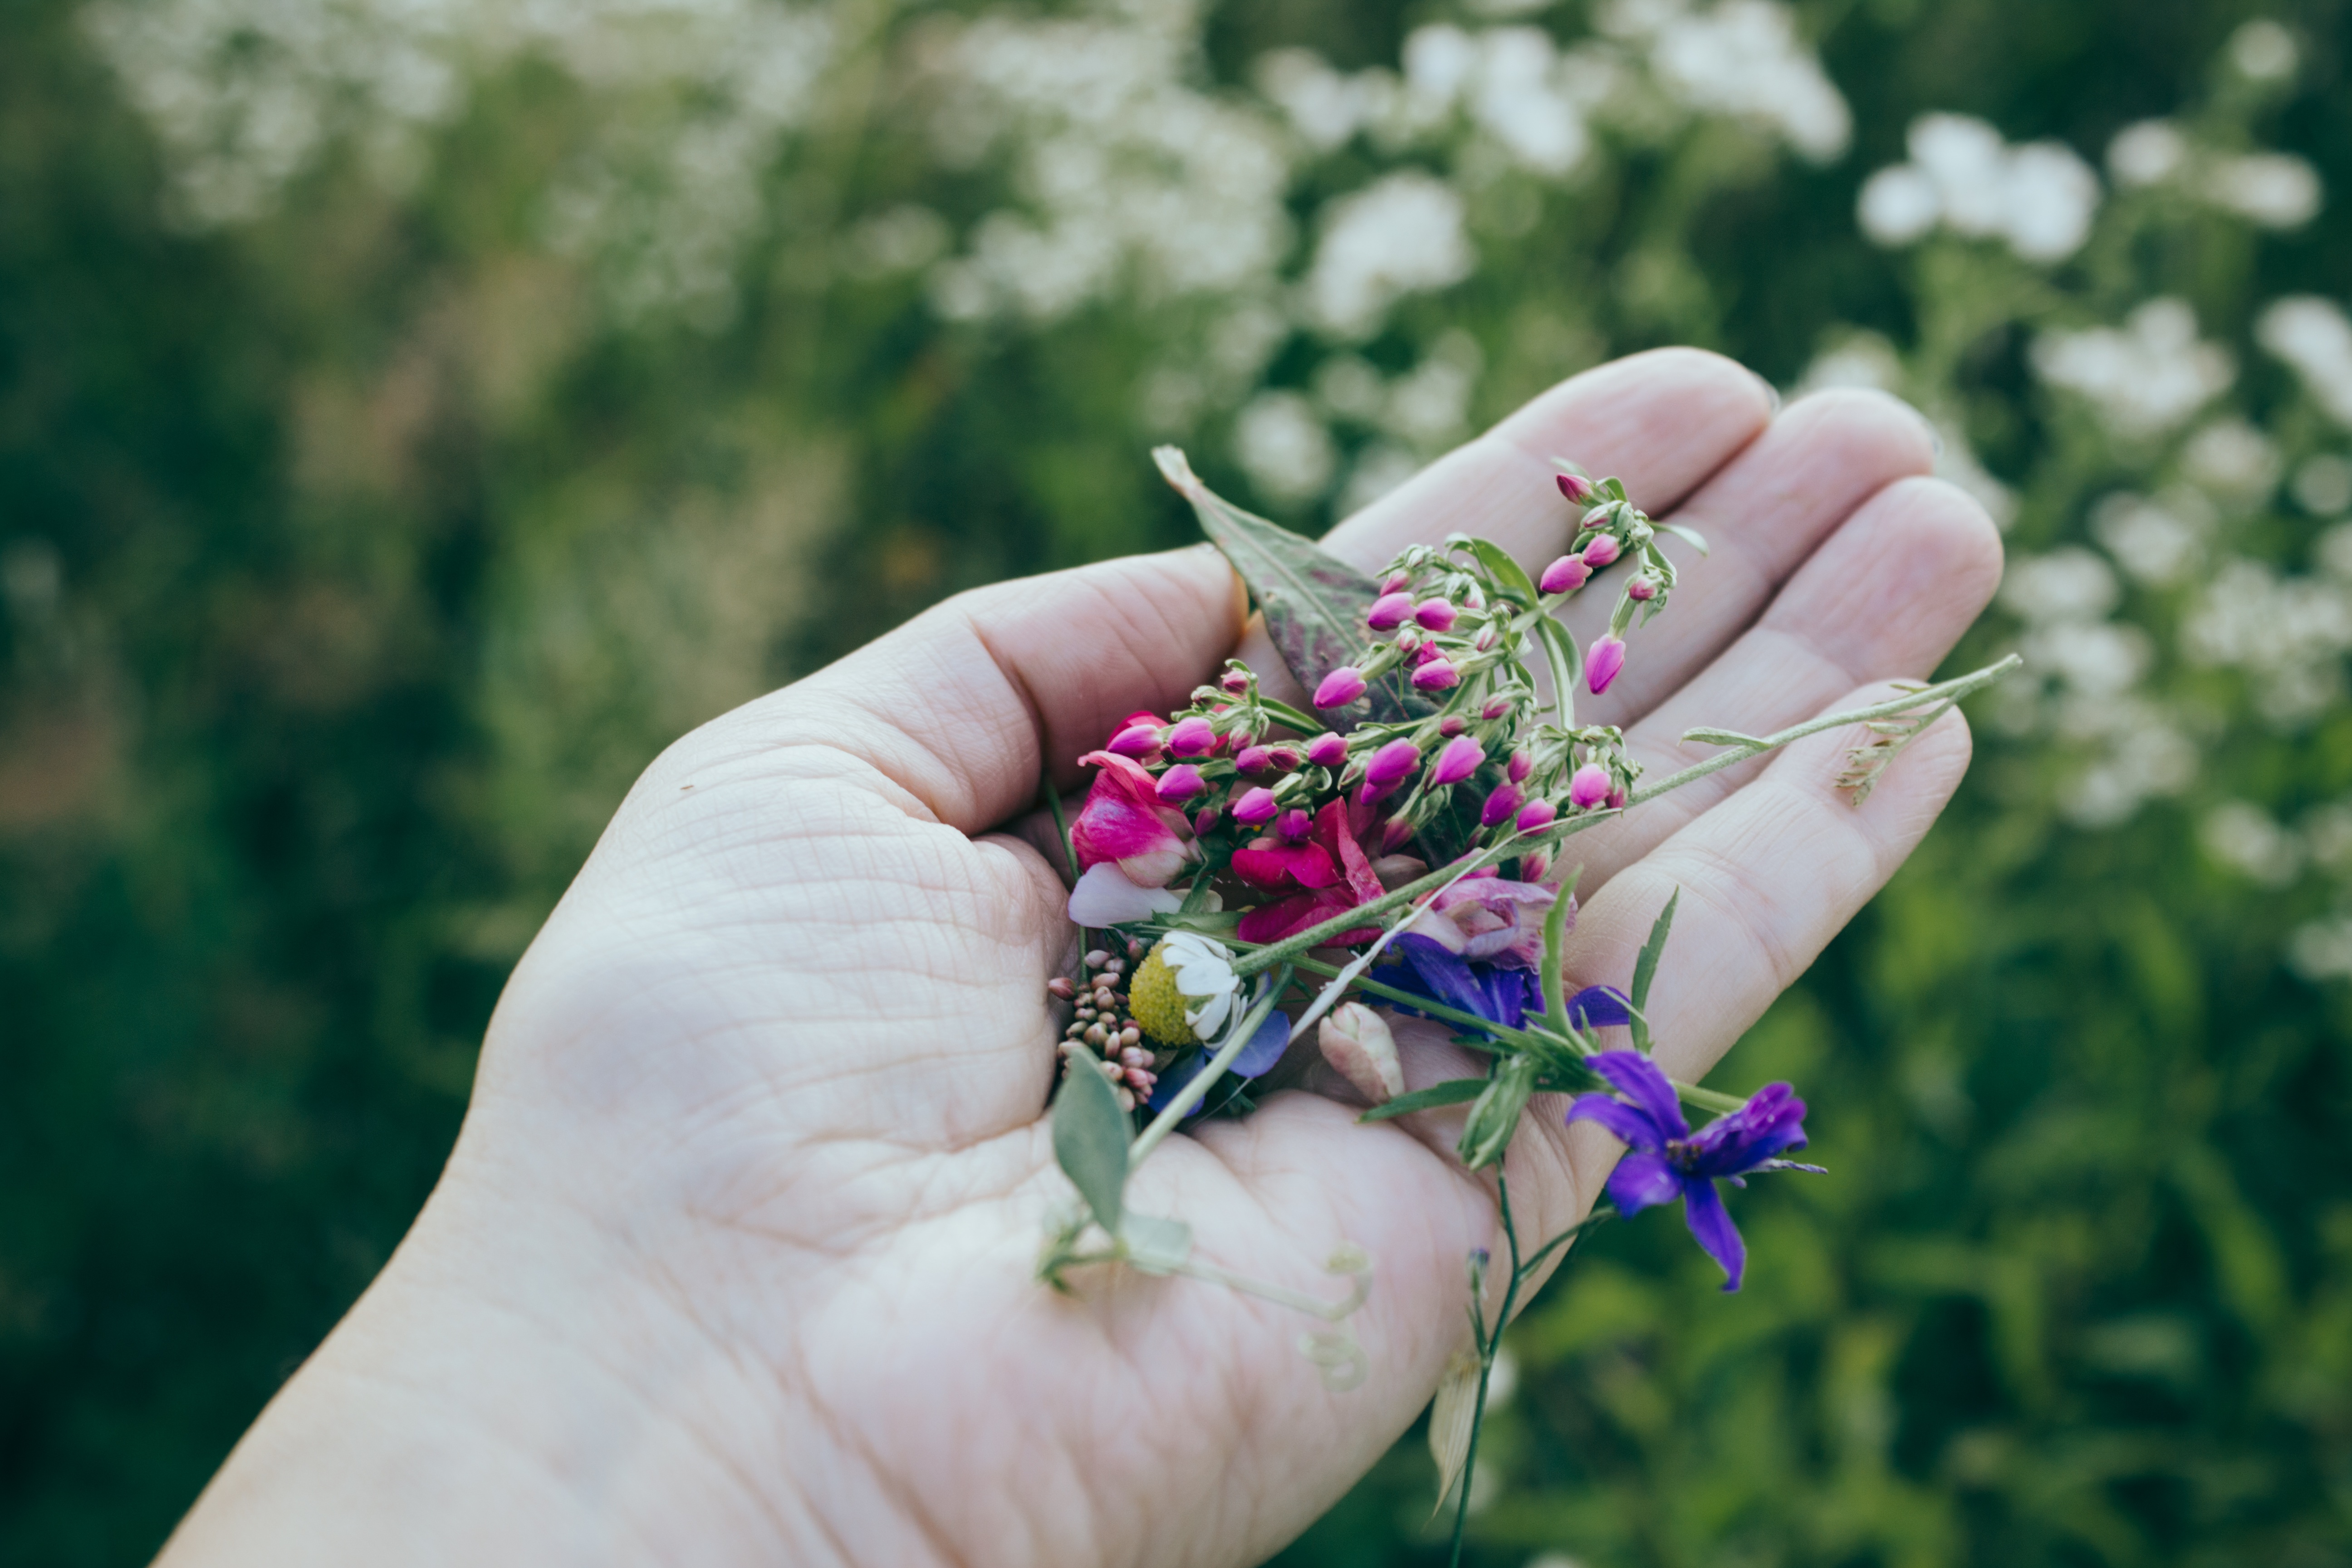
hand, nature, grass, branch, blossom, plant, photography, leaf, flower, petal, spring, green, botany, flora, macro photography, flowering plant, flower bouquet